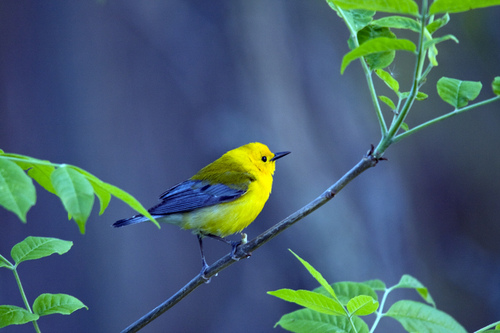
the bird has yellow crown, nape, throat, breast, belly and abdomen, and black beak, tarsus and feet.
smallbird has a small black beak and yellow head brest and belly with grey and white secondaries and rectrices.
this brightly colored bird has a yellow stomach and neck, it's beak is very short and pointy, and it's wings are blue.
this small colorful bird has blue wings and a small blue bill.
this little bird has a yellow belly and breast with a gray wing and short pointy bill.
this is a small bird with a yellow head, breast , and abdomen. the primaries of the bird appear to be a dark blue. it also has a small and narrow black bill.
a bright yellow bird with bright blue wings and a bright blue beak.
this bird is yellow and black in color, with a black beak.
this tiny bird is mostly yellow except for the wings, which are dark blue.
this bird has wings that are blue and has a yellow body
Species: Prothonotary Warbler